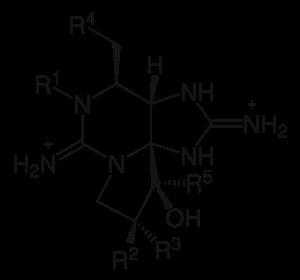
Les saxitoxines sont des cyanotoxines de types alcaloïdes et démontrent des effets neurotoxiques. Elles sont aussi nommées PSPs car elles sont aussi produites par des micro-organismes marins. Ces cyanotoxines possèdent un noyau tétrahydropurique sur lequel il peut survenir plusieurs substitutions générant plus de vingt-cinq variantes dont la structure générale est présentée à la figure suivante.